Swedish national road 9

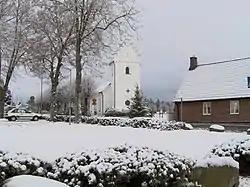
Road 9 mostly follows exactly the same route since centuries (the road number is newer). This means it passes through villages and past churches. Here it passes in front of the Hammenhög church.

National Road 9, is a Swedish national road in Skåne in southern Sweden between Trelleborg and Nöbbelöv in Kristianstad. The length of the road is 140 km (87 mi).